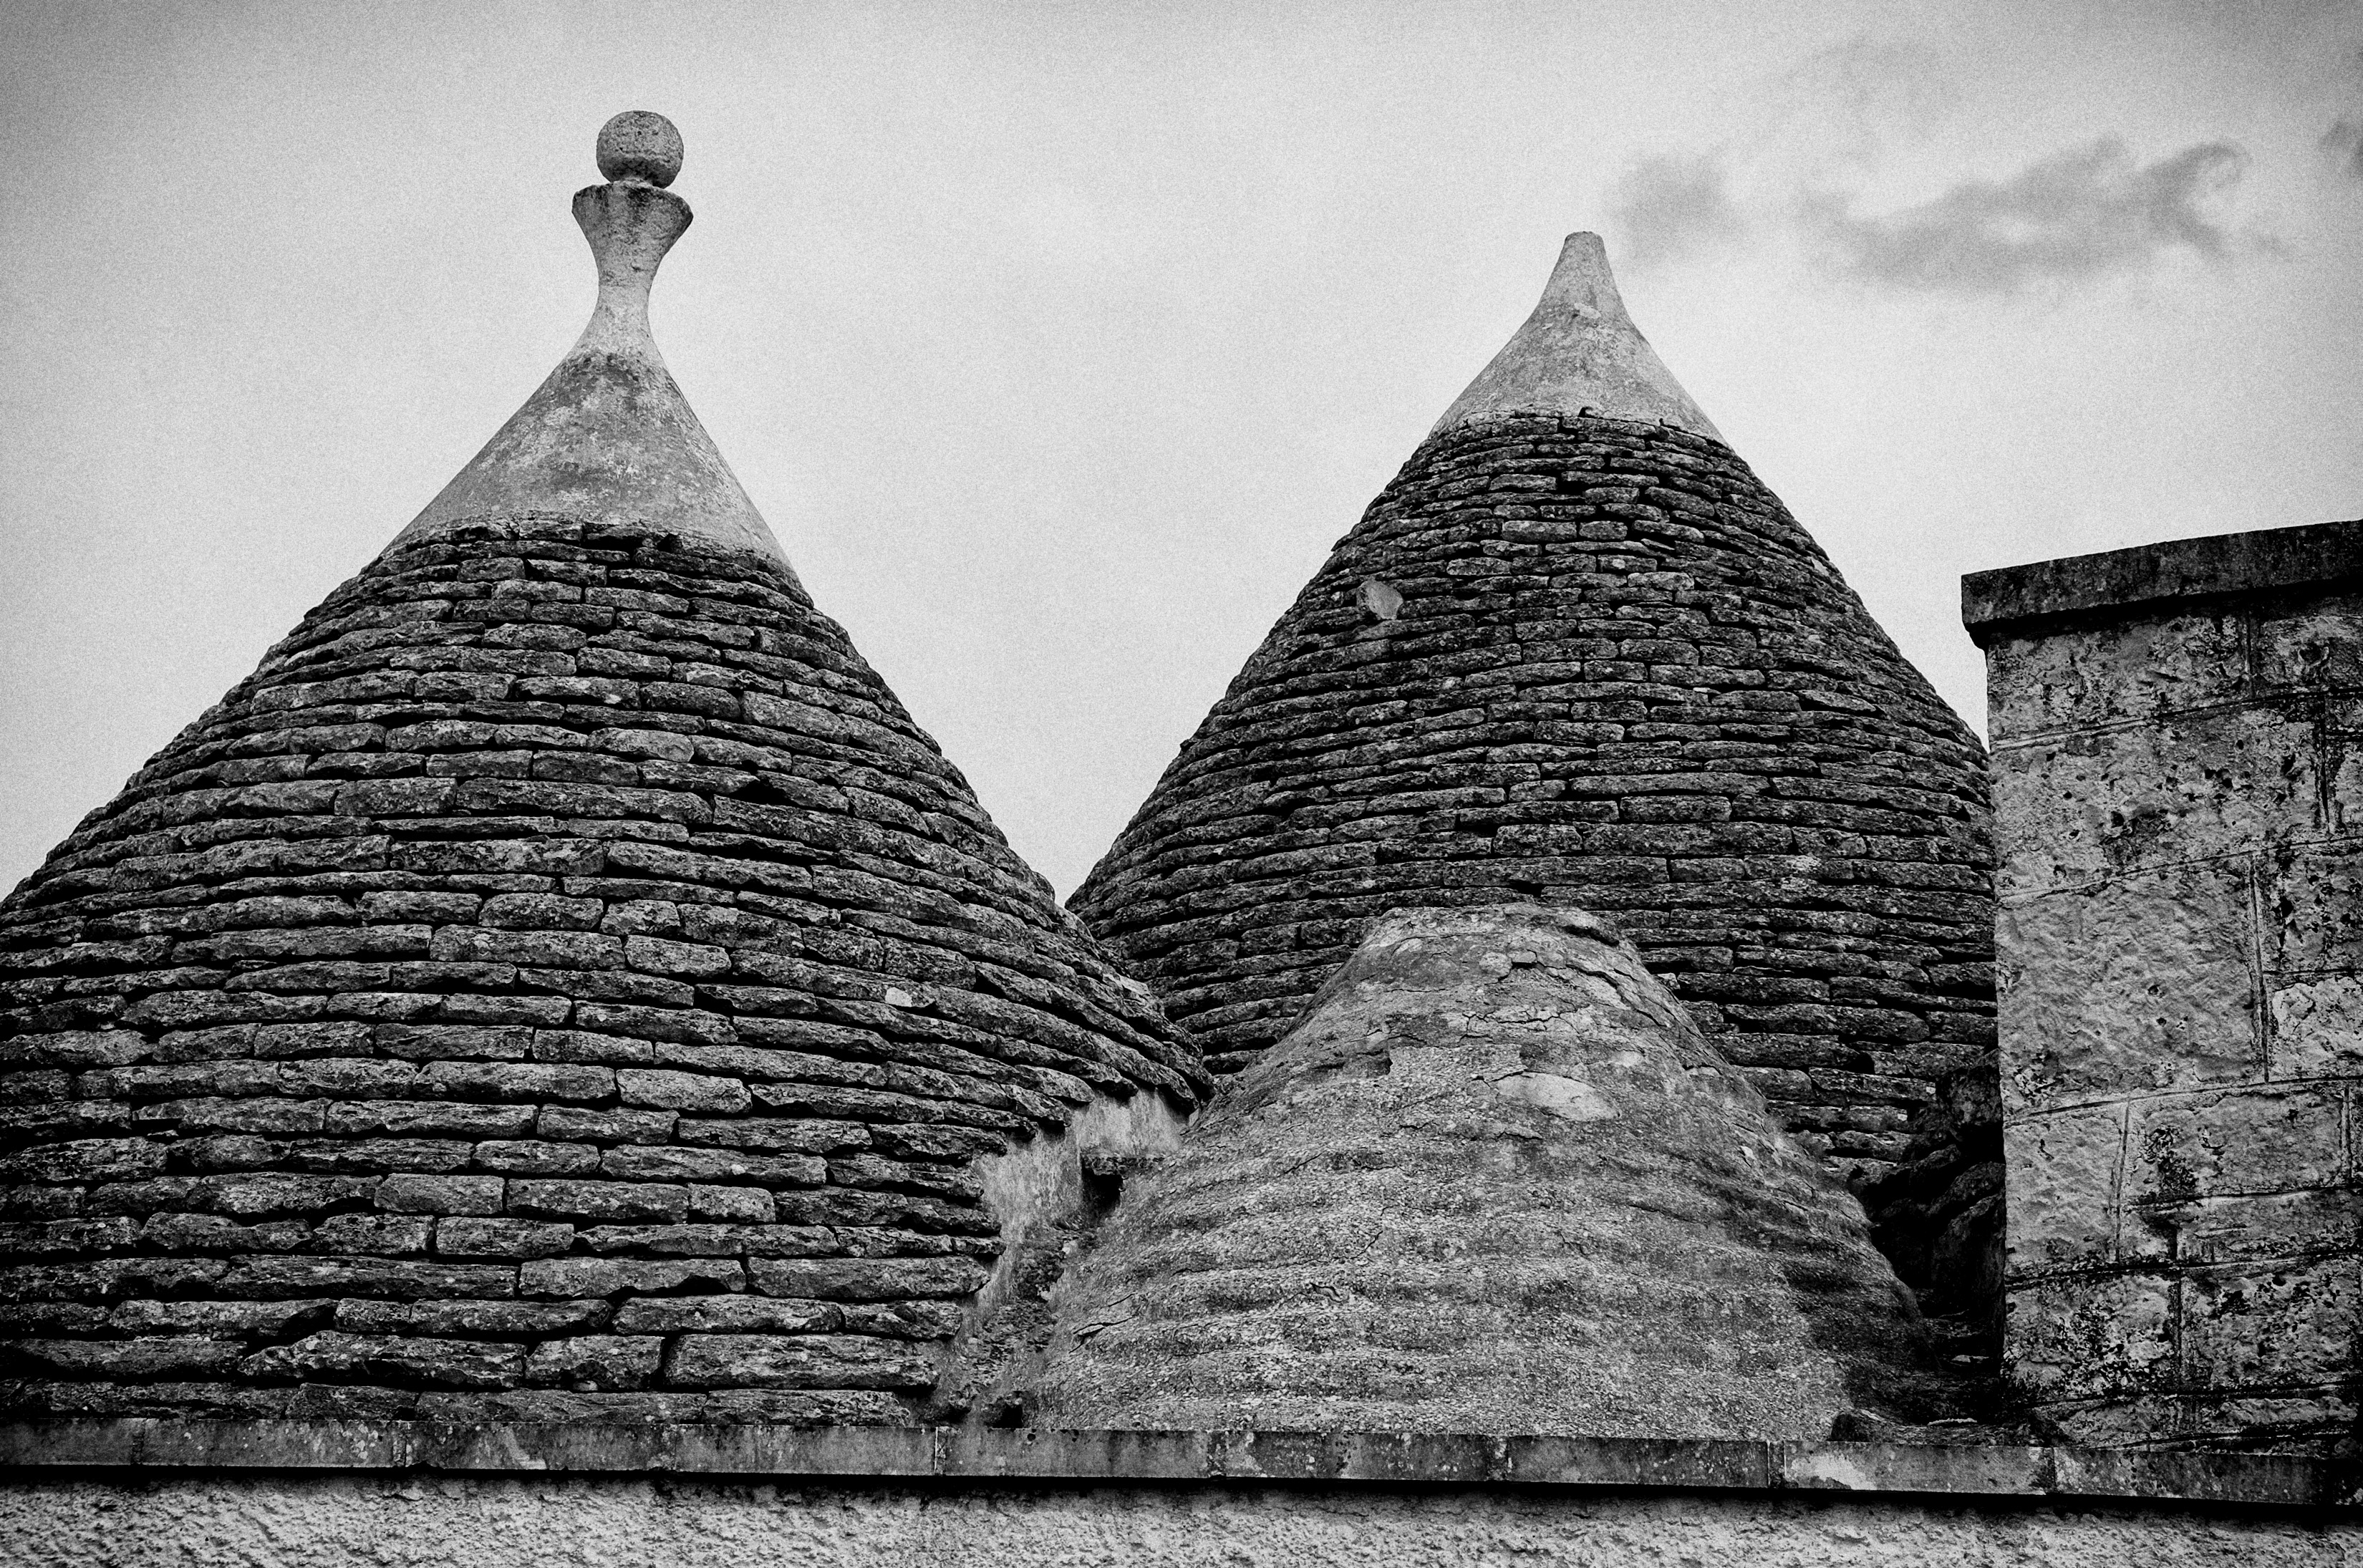
rock, black and white, white, monument, landmark, italy, black, monochrome, temple, symmetry, history, fuji, fujix, fujixe1, e1, alberobello, truli, monochrome photography, ancient history